Tōbu–Nikkō Station

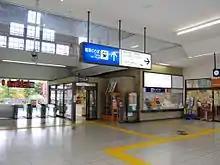
Tōbu-Nikkō Station concourse and ticket barriers in October 2008

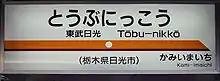
Sign on the platform

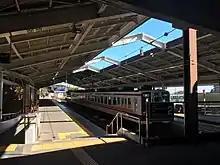
The station platforms, 2021

Tōbu-Nikkō Station opened on 1 October 1929. The current station building was completed in October 1997.